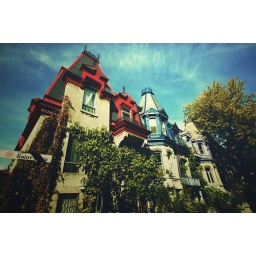
Red and blue under a blue sky